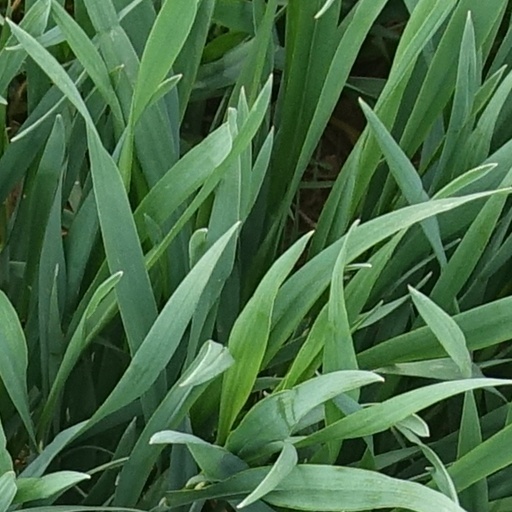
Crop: wheat